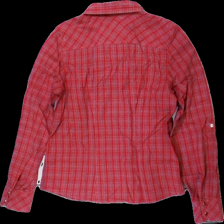
View: back
Type: Shirt
Category: Ladies
Brand: Kappahl
Colors: Red, Grey, White
Material: 100% cotton
Pattern: Checkered print
Cut: Regular
Size: 36
Season: All
Damage location: middle center
Price range: 50-100
Recommended usage: Reuse
Description: rutig skjorta, lite sträv